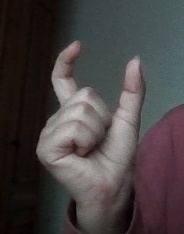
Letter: nun